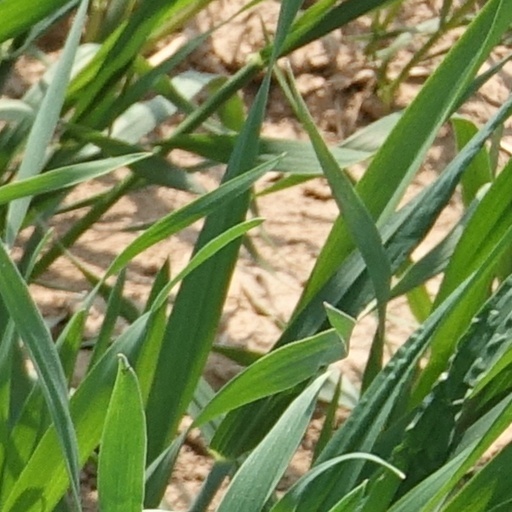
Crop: wheat